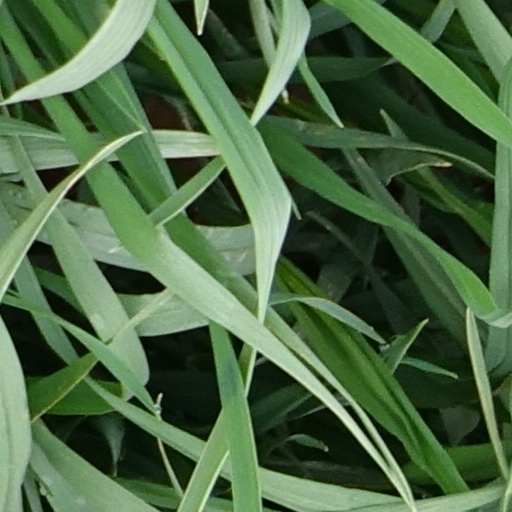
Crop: wheat